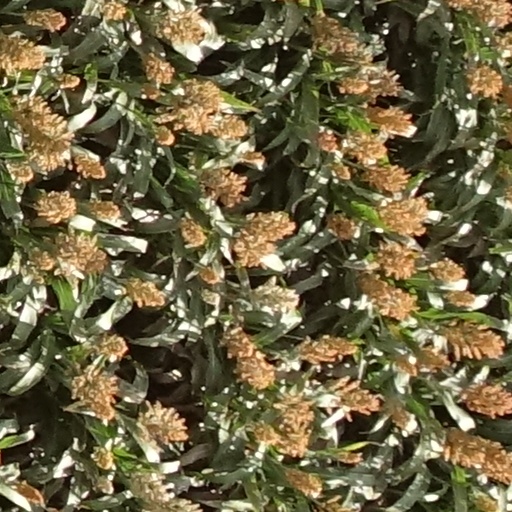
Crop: sorghum